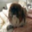
Label: dog